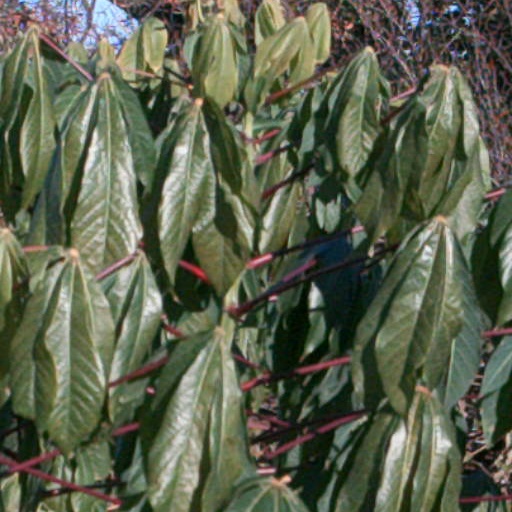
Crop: cassava